Upon a Burning Body

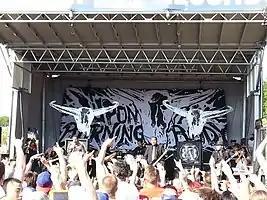
Upon a Burning Body at Mayhem Festival 2014

Upon a Burning Body is an American metalcore band from San Antonio, Texas, formed in 2005. It currently consists of vocalist Danny Leal, guitarist Ruben Alvarez, drummer Tito Felix and bassist Thomas Alvarez.